Joaquín (footballer, born 1981)

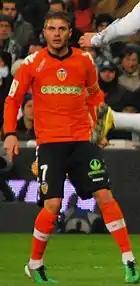
Joaquín playing for Valencia in 2010

Joaquín was meant to join Valencia CF in early August 2006 for €18 million, in a swap deal that also included Mario Regueiro. However, some difficulties in the payment appeared, along with the Uruguayan's insistence in remaining at Valencia, with the transfer thus being delayed.